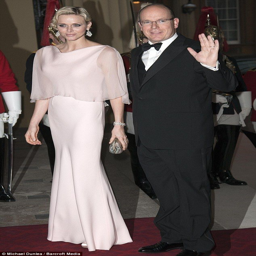
noble title and monarch arrive for the dinner with person wearing a pale peach flowing gown with her hair in a chic 1920s style